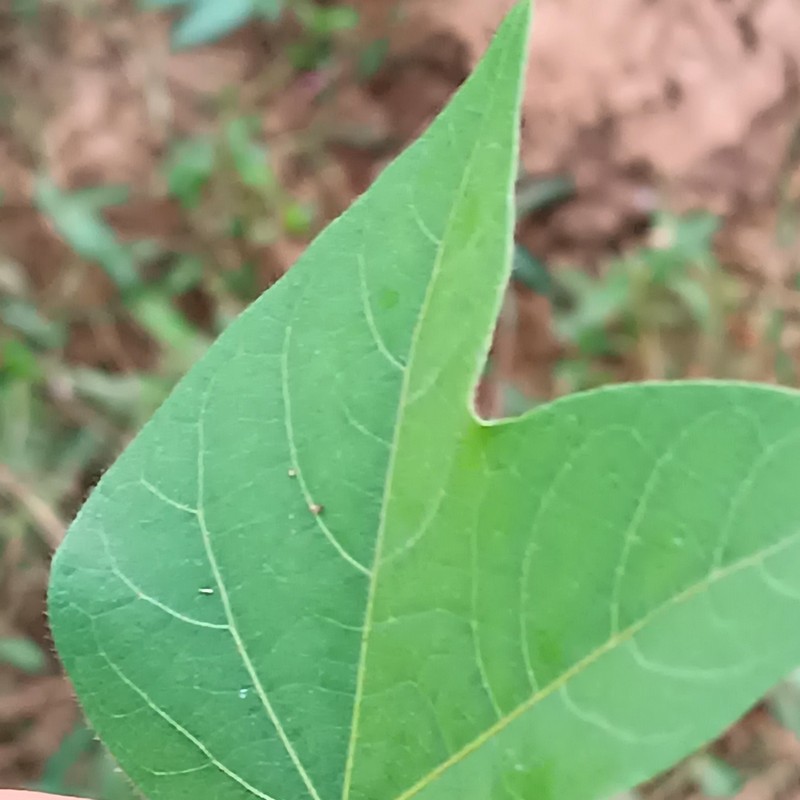
Label: Healthy Leaf